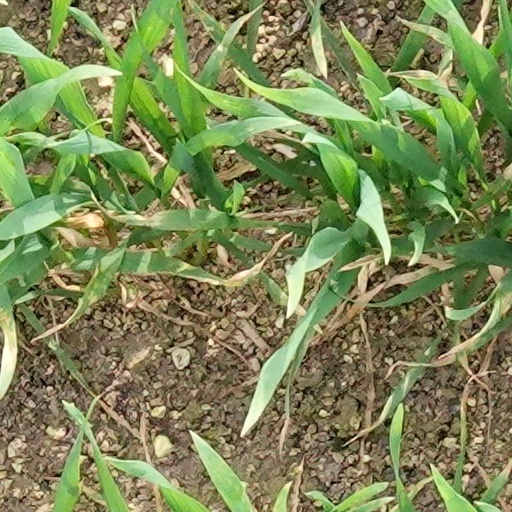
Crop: wheat